Richard H. E. Smith II

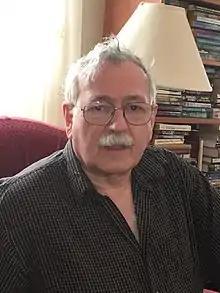
Dick Smith at February 2020 collation of MilwApa

Richard H. E. Smith II is a Chicago, Illinois- and Milwaukee, Wisconsin-based software engineer, computer consultant and a science fiction fanzine publisher.